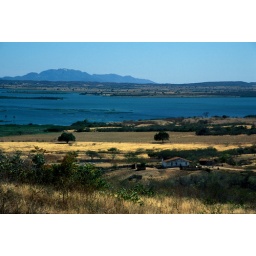
A house-stead in the foreground of a wide landscape of the river and mountains behind. Piaui State, North East Brazil, 1999